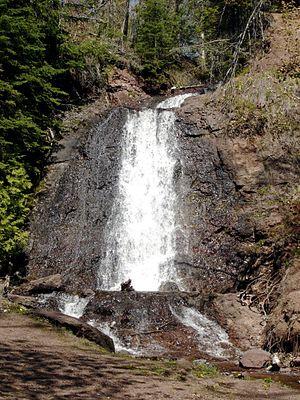
Le lac La Belle est une étendue d'eau située dans l'État du Michigan aux États-Unis.